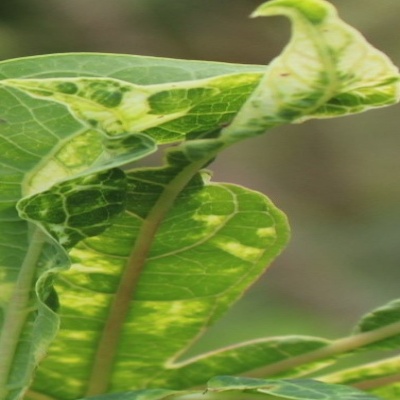
Crop: Cassava
Condition: mosaic